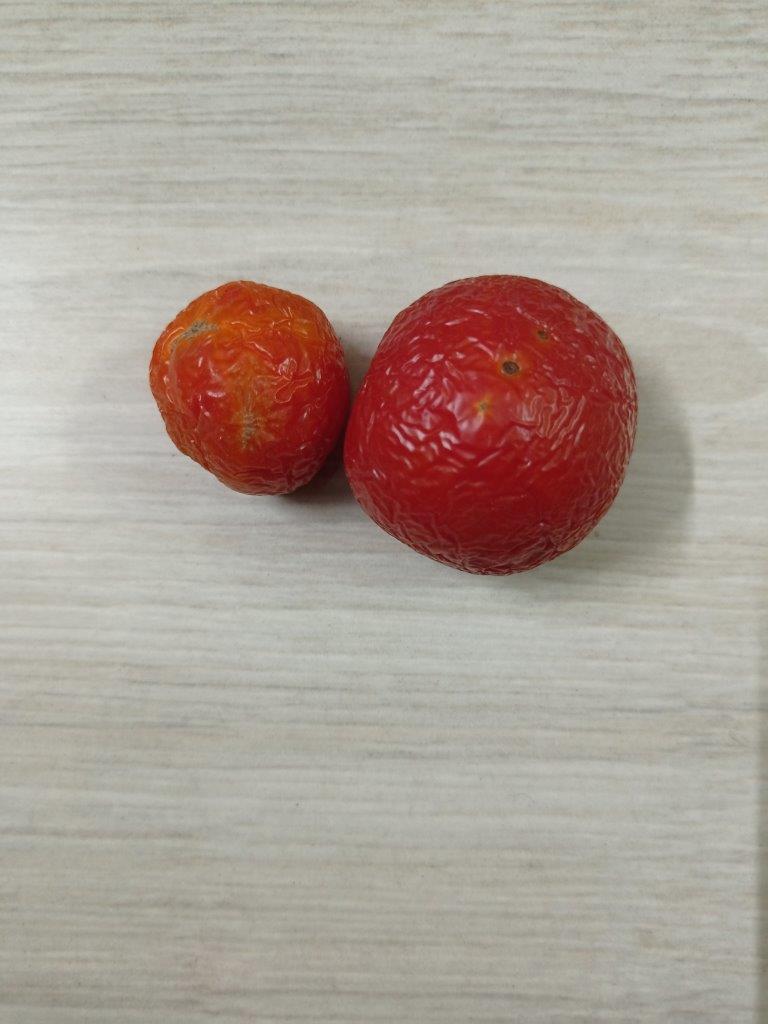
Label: Rotten